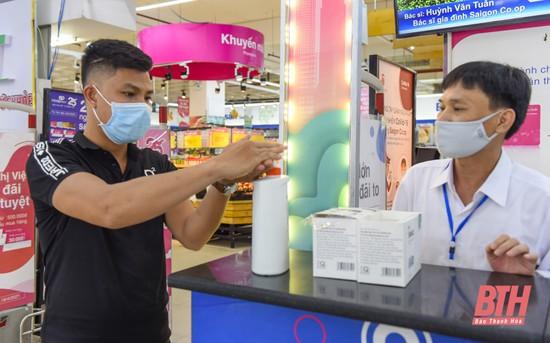
có một người đàn ông đang xịt khuẩn ở cạnh quầy